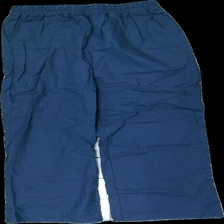
View: front
Type: Trousers
Category: Men
Brand: Missing
Colors: Blue
Material: 100% cotton
Cut: Regular
Size: M
Season: All
Price range: 50-100
Recommended usage: Reuse
Description: blå byxor